South Korea–Taiwan relations

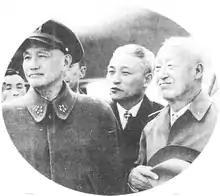
Syngman Rhee visit Chiang Kai-shek on November 27, 1953.

Influenced by the 1949 founding of NATO and their shared anti-communist stances, the ROK and ROC, along with the Philippines, formed the Pacific Pact.